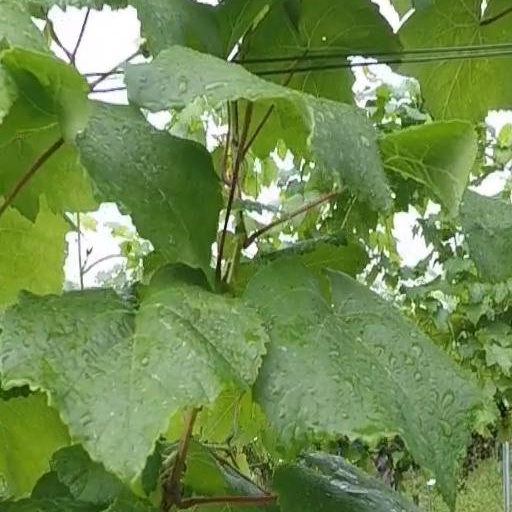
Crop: grape